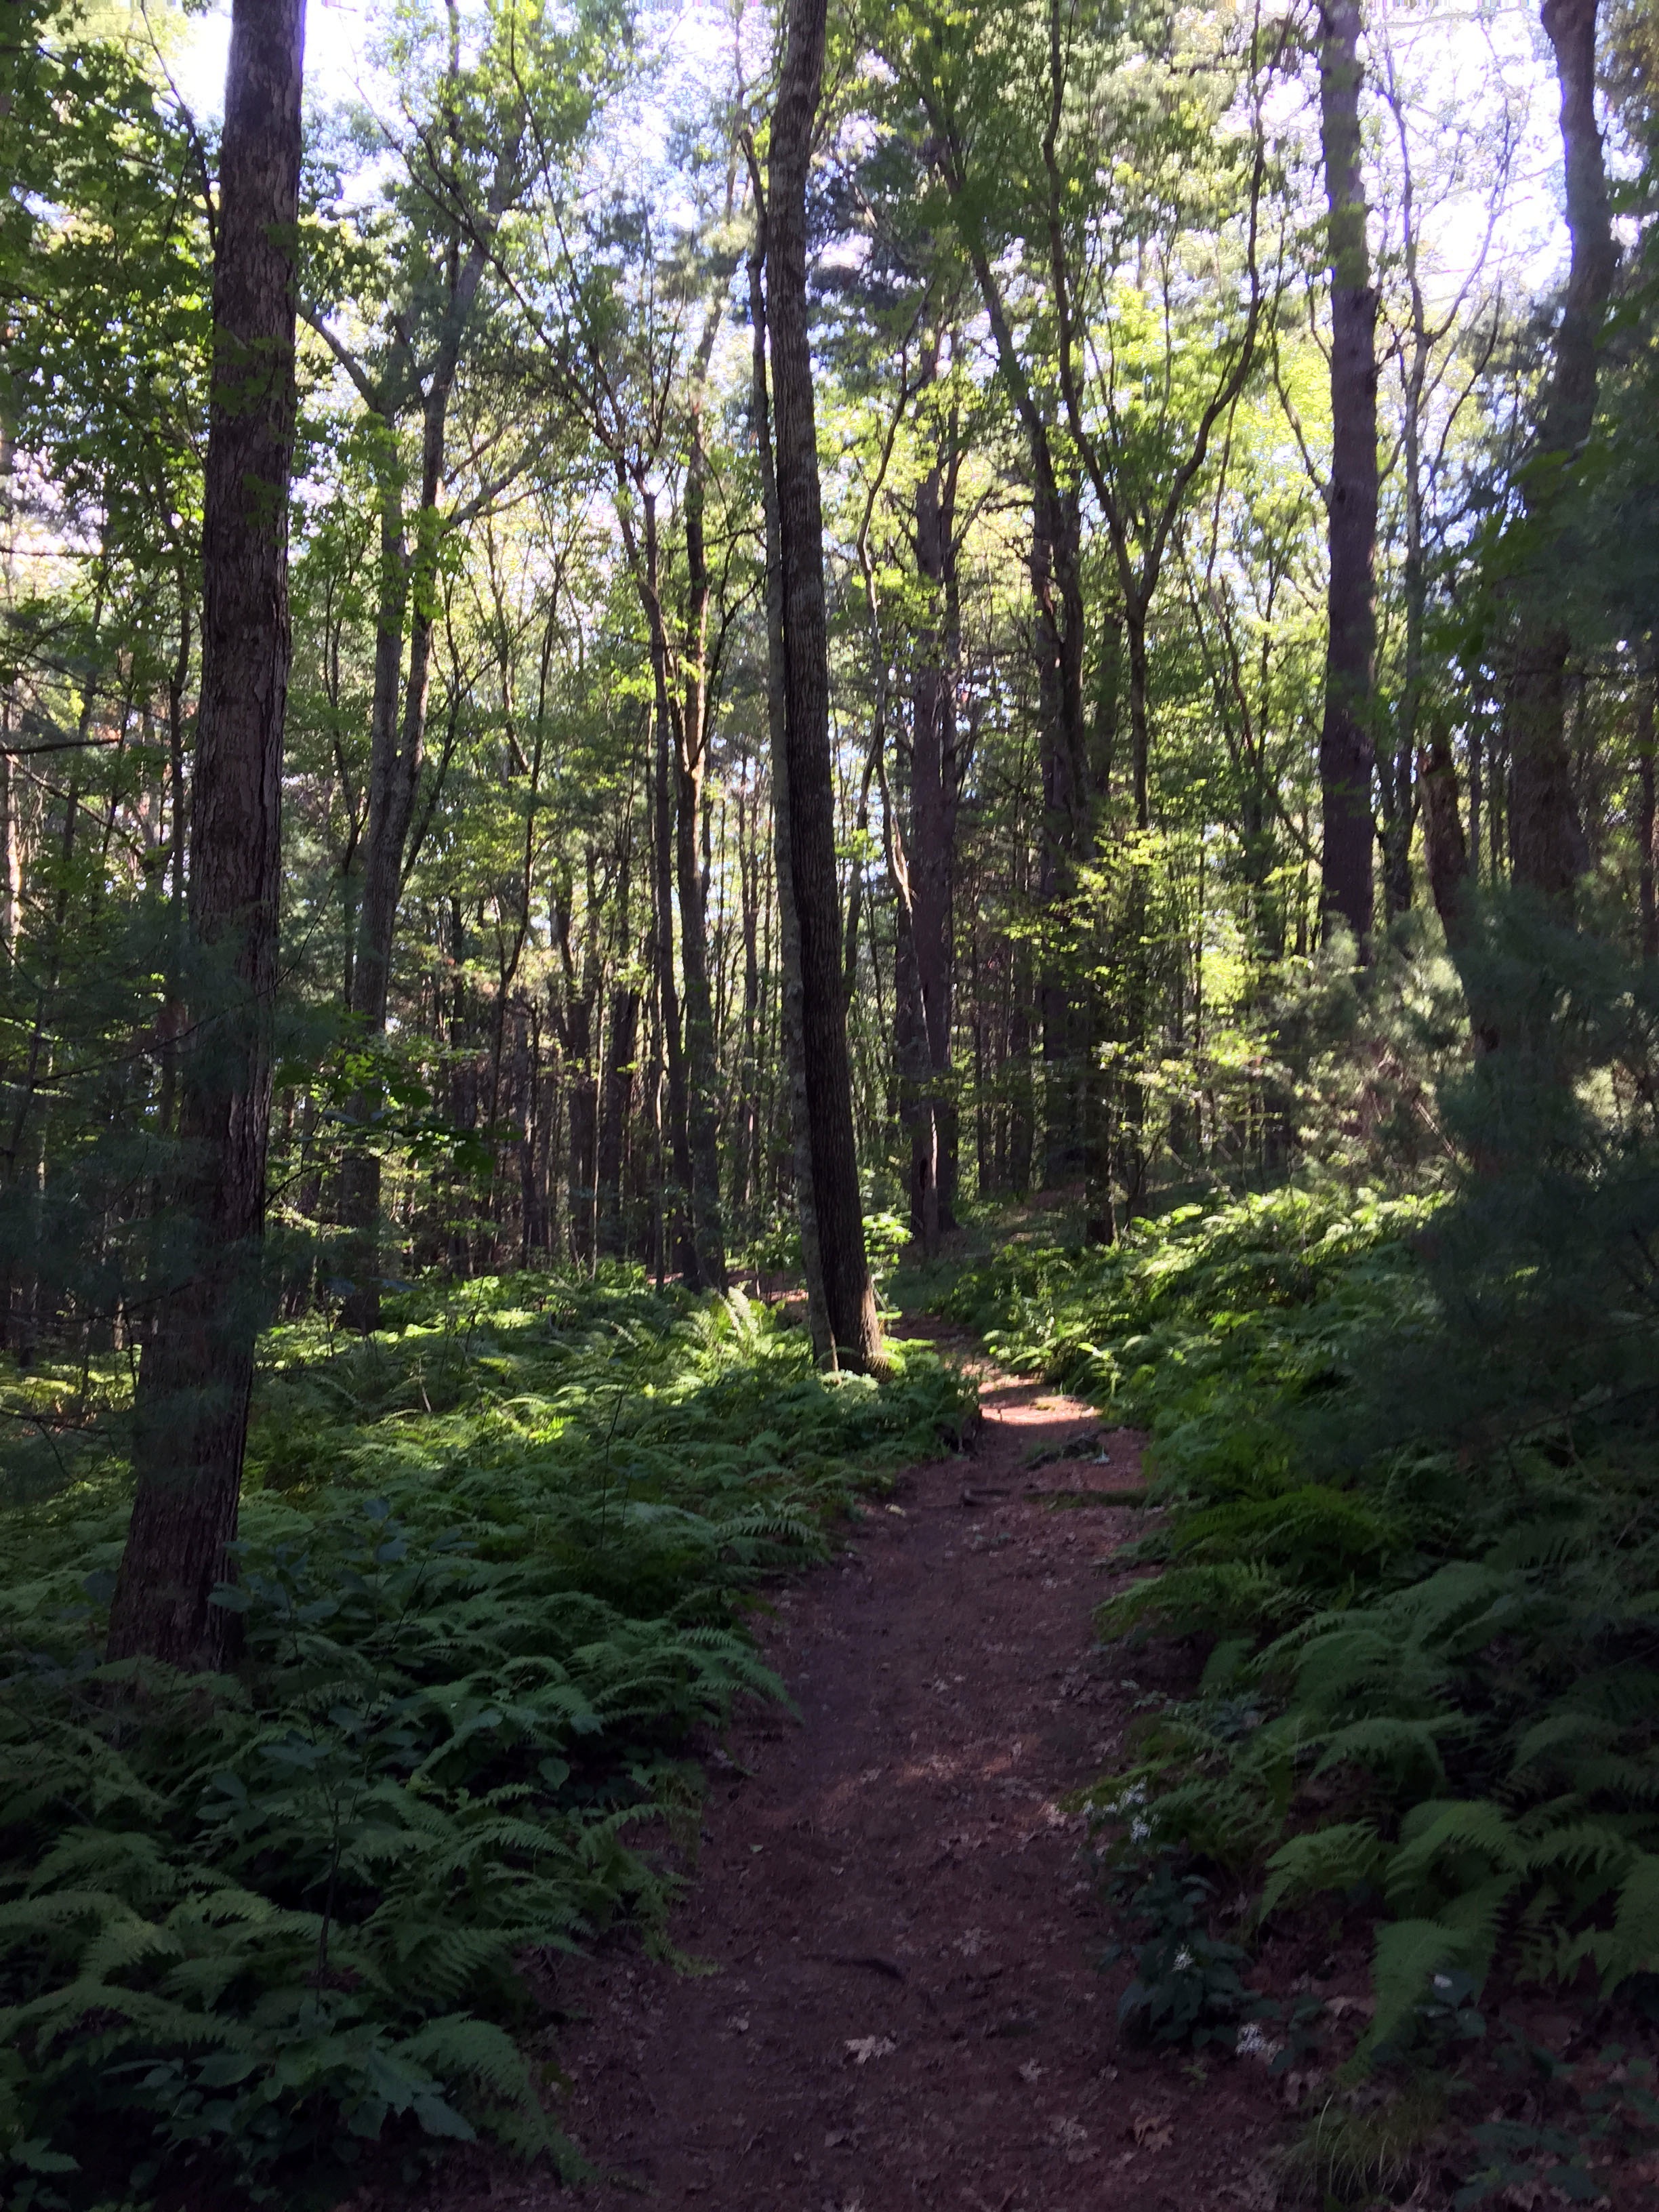
tree, forest, wilderness, trail, leaf, jungle, autumn, spruce, rainforest, deciduous, grove, woodland, habitat, ecosystem, biome, old growth forest, natural environment, woody plant, temperate broadleaf and mixed forest, temperate coniferous forest